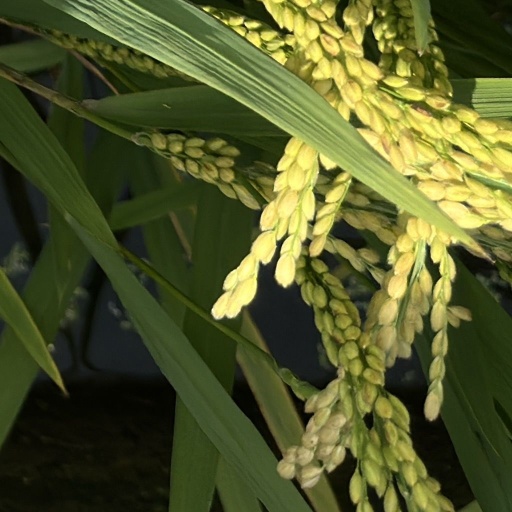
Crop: rice